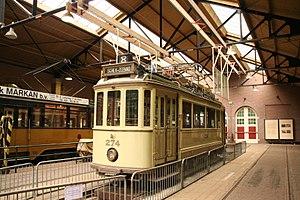
L’écomusée des Pays-Bas est un musée néerlandais de plein air situé à Arnhem. Il offre un aperçu des conditions de vie aux Pays-Bas sur les 350 dernières années.